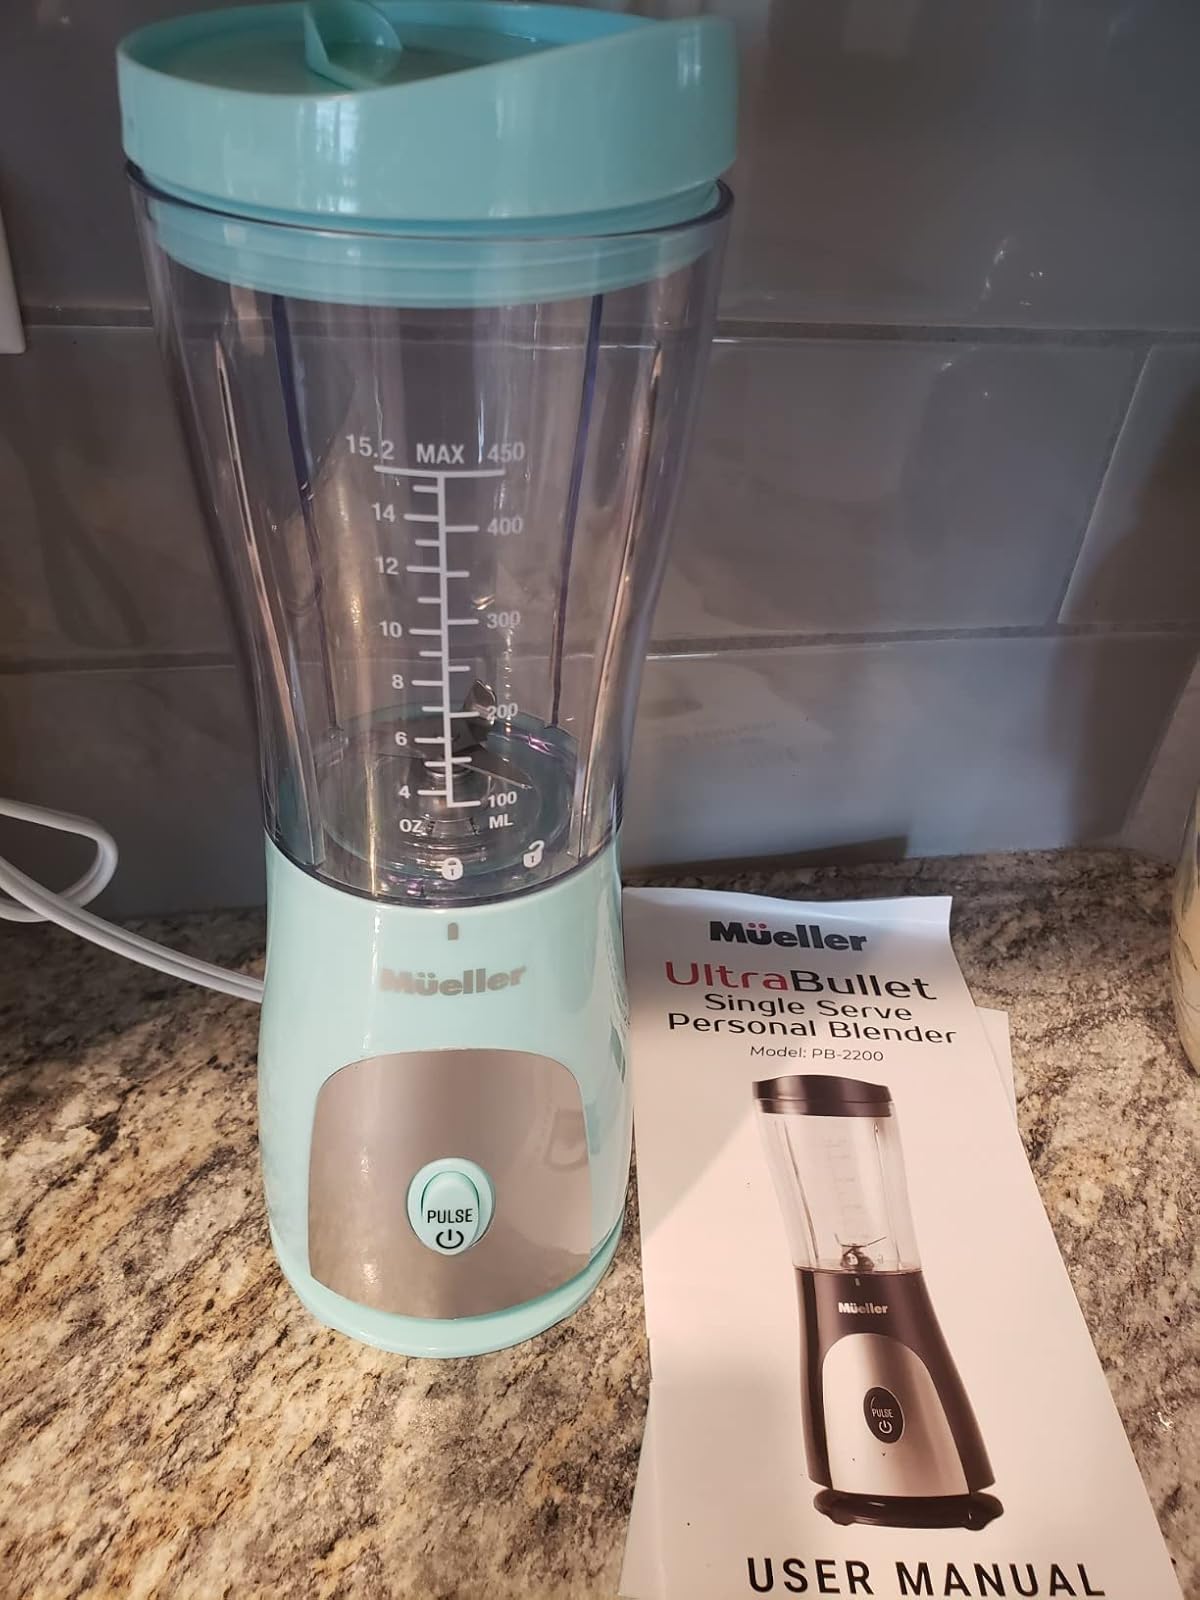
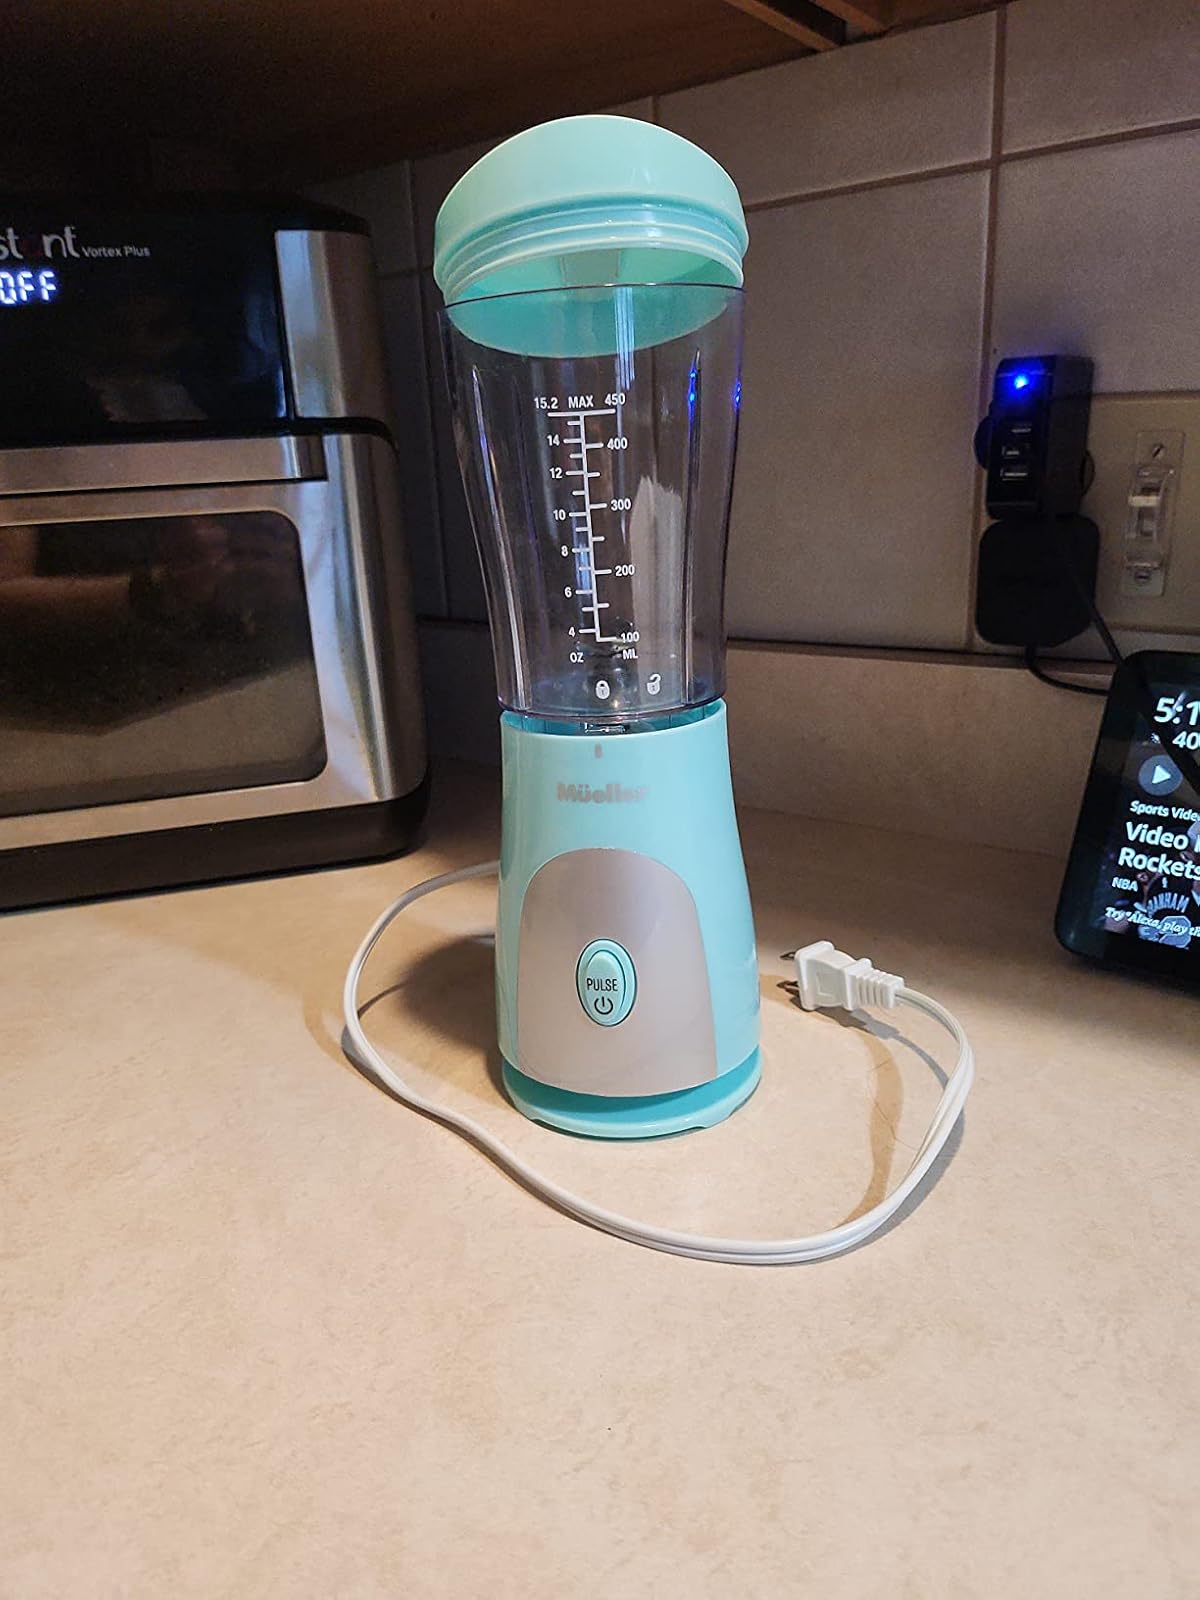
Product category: items_blender
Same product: yes